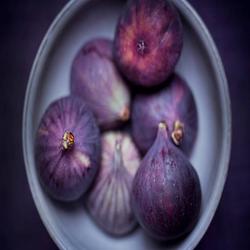
Label: Fig